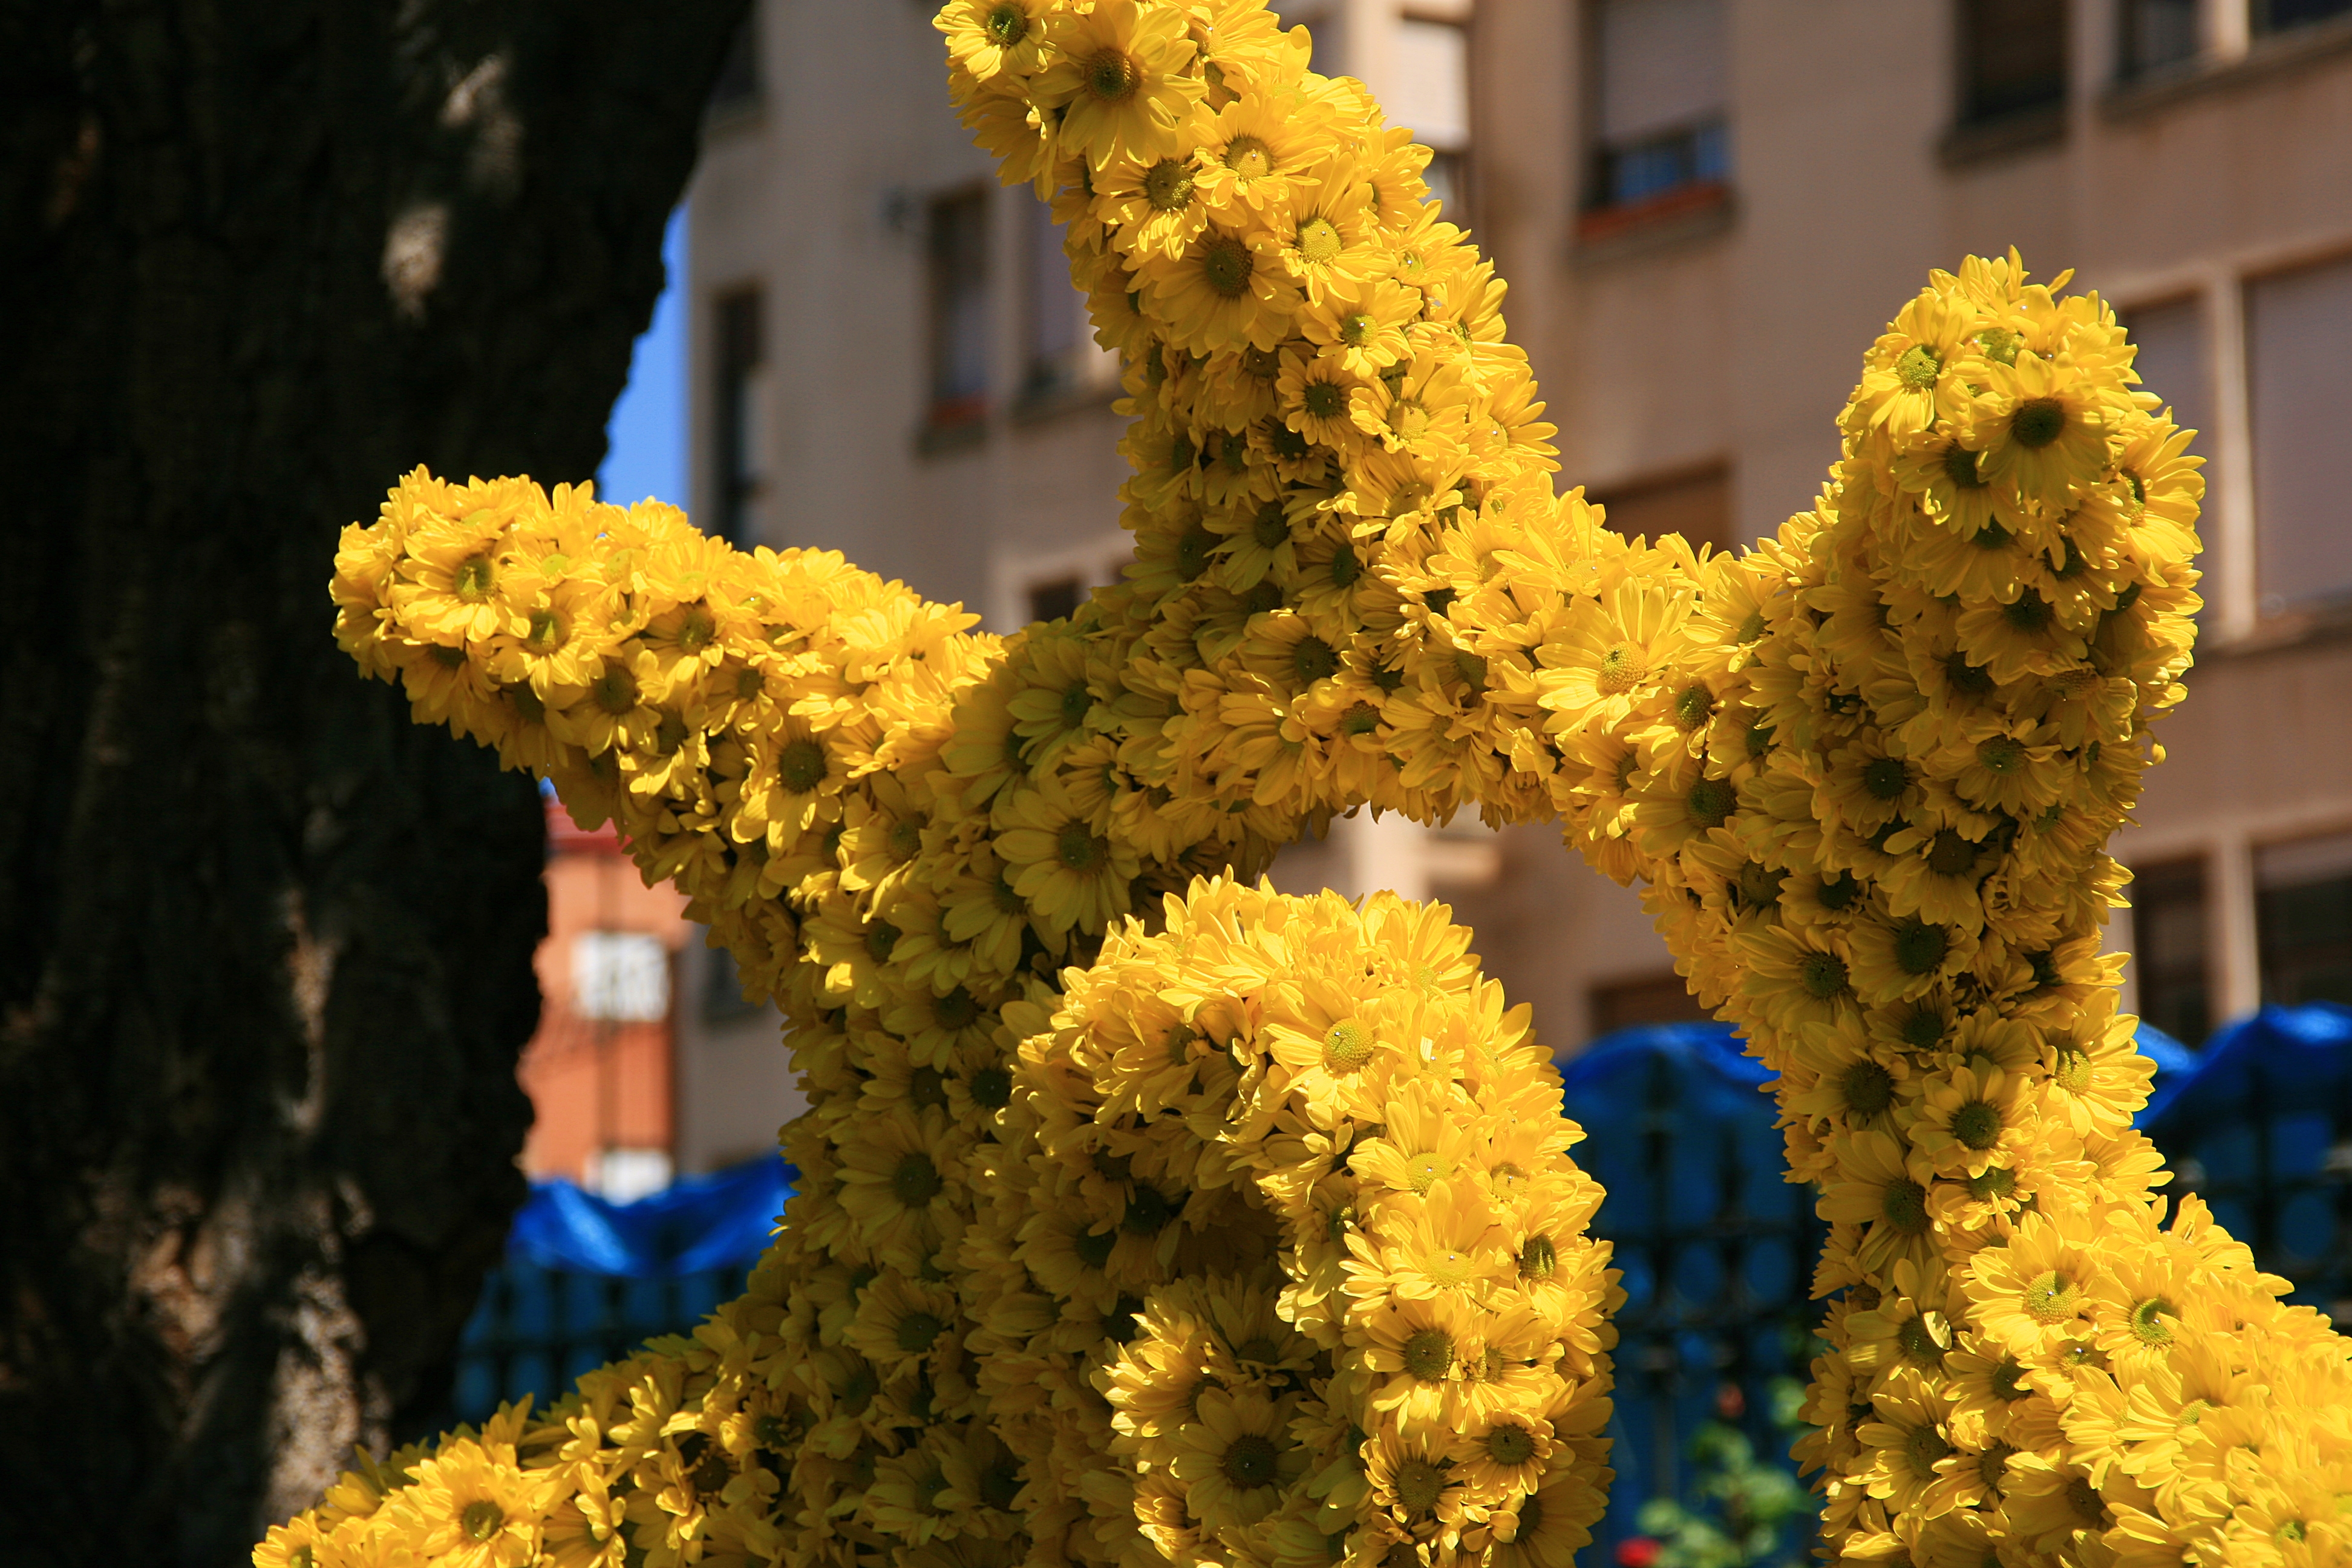
tree, plant, photography, leaf, flower, color, autumn, yellow, flora, domingodecalderassoria, macro photography